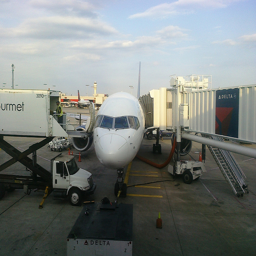
A large passenger parked on an airport tarmac.
a plane surrounded by assorted ramps and cars
A front view of an airplane being loaded by a "Gourmet" truck on one side and a jet way on the other.
a close up of an air plane on an air port run way
A commercial airliner is connected to a boarding device at an airport.